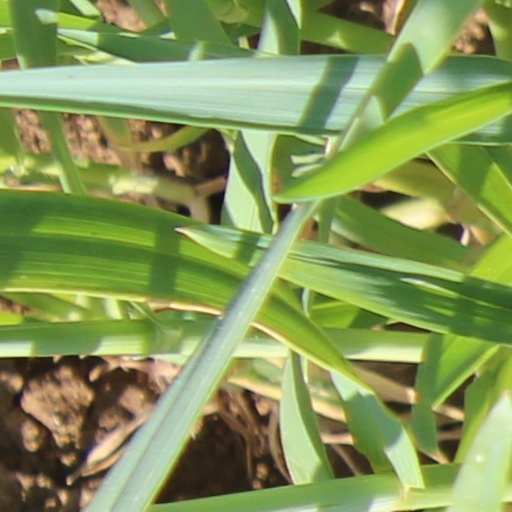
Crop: wheat